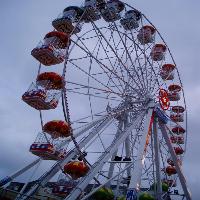
Weather: cloudy or overcast